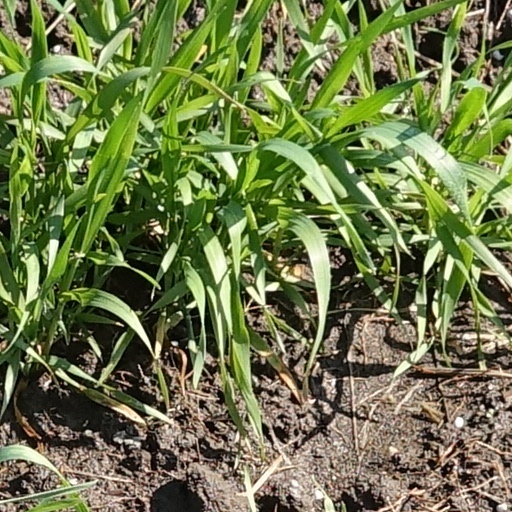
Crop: wheat